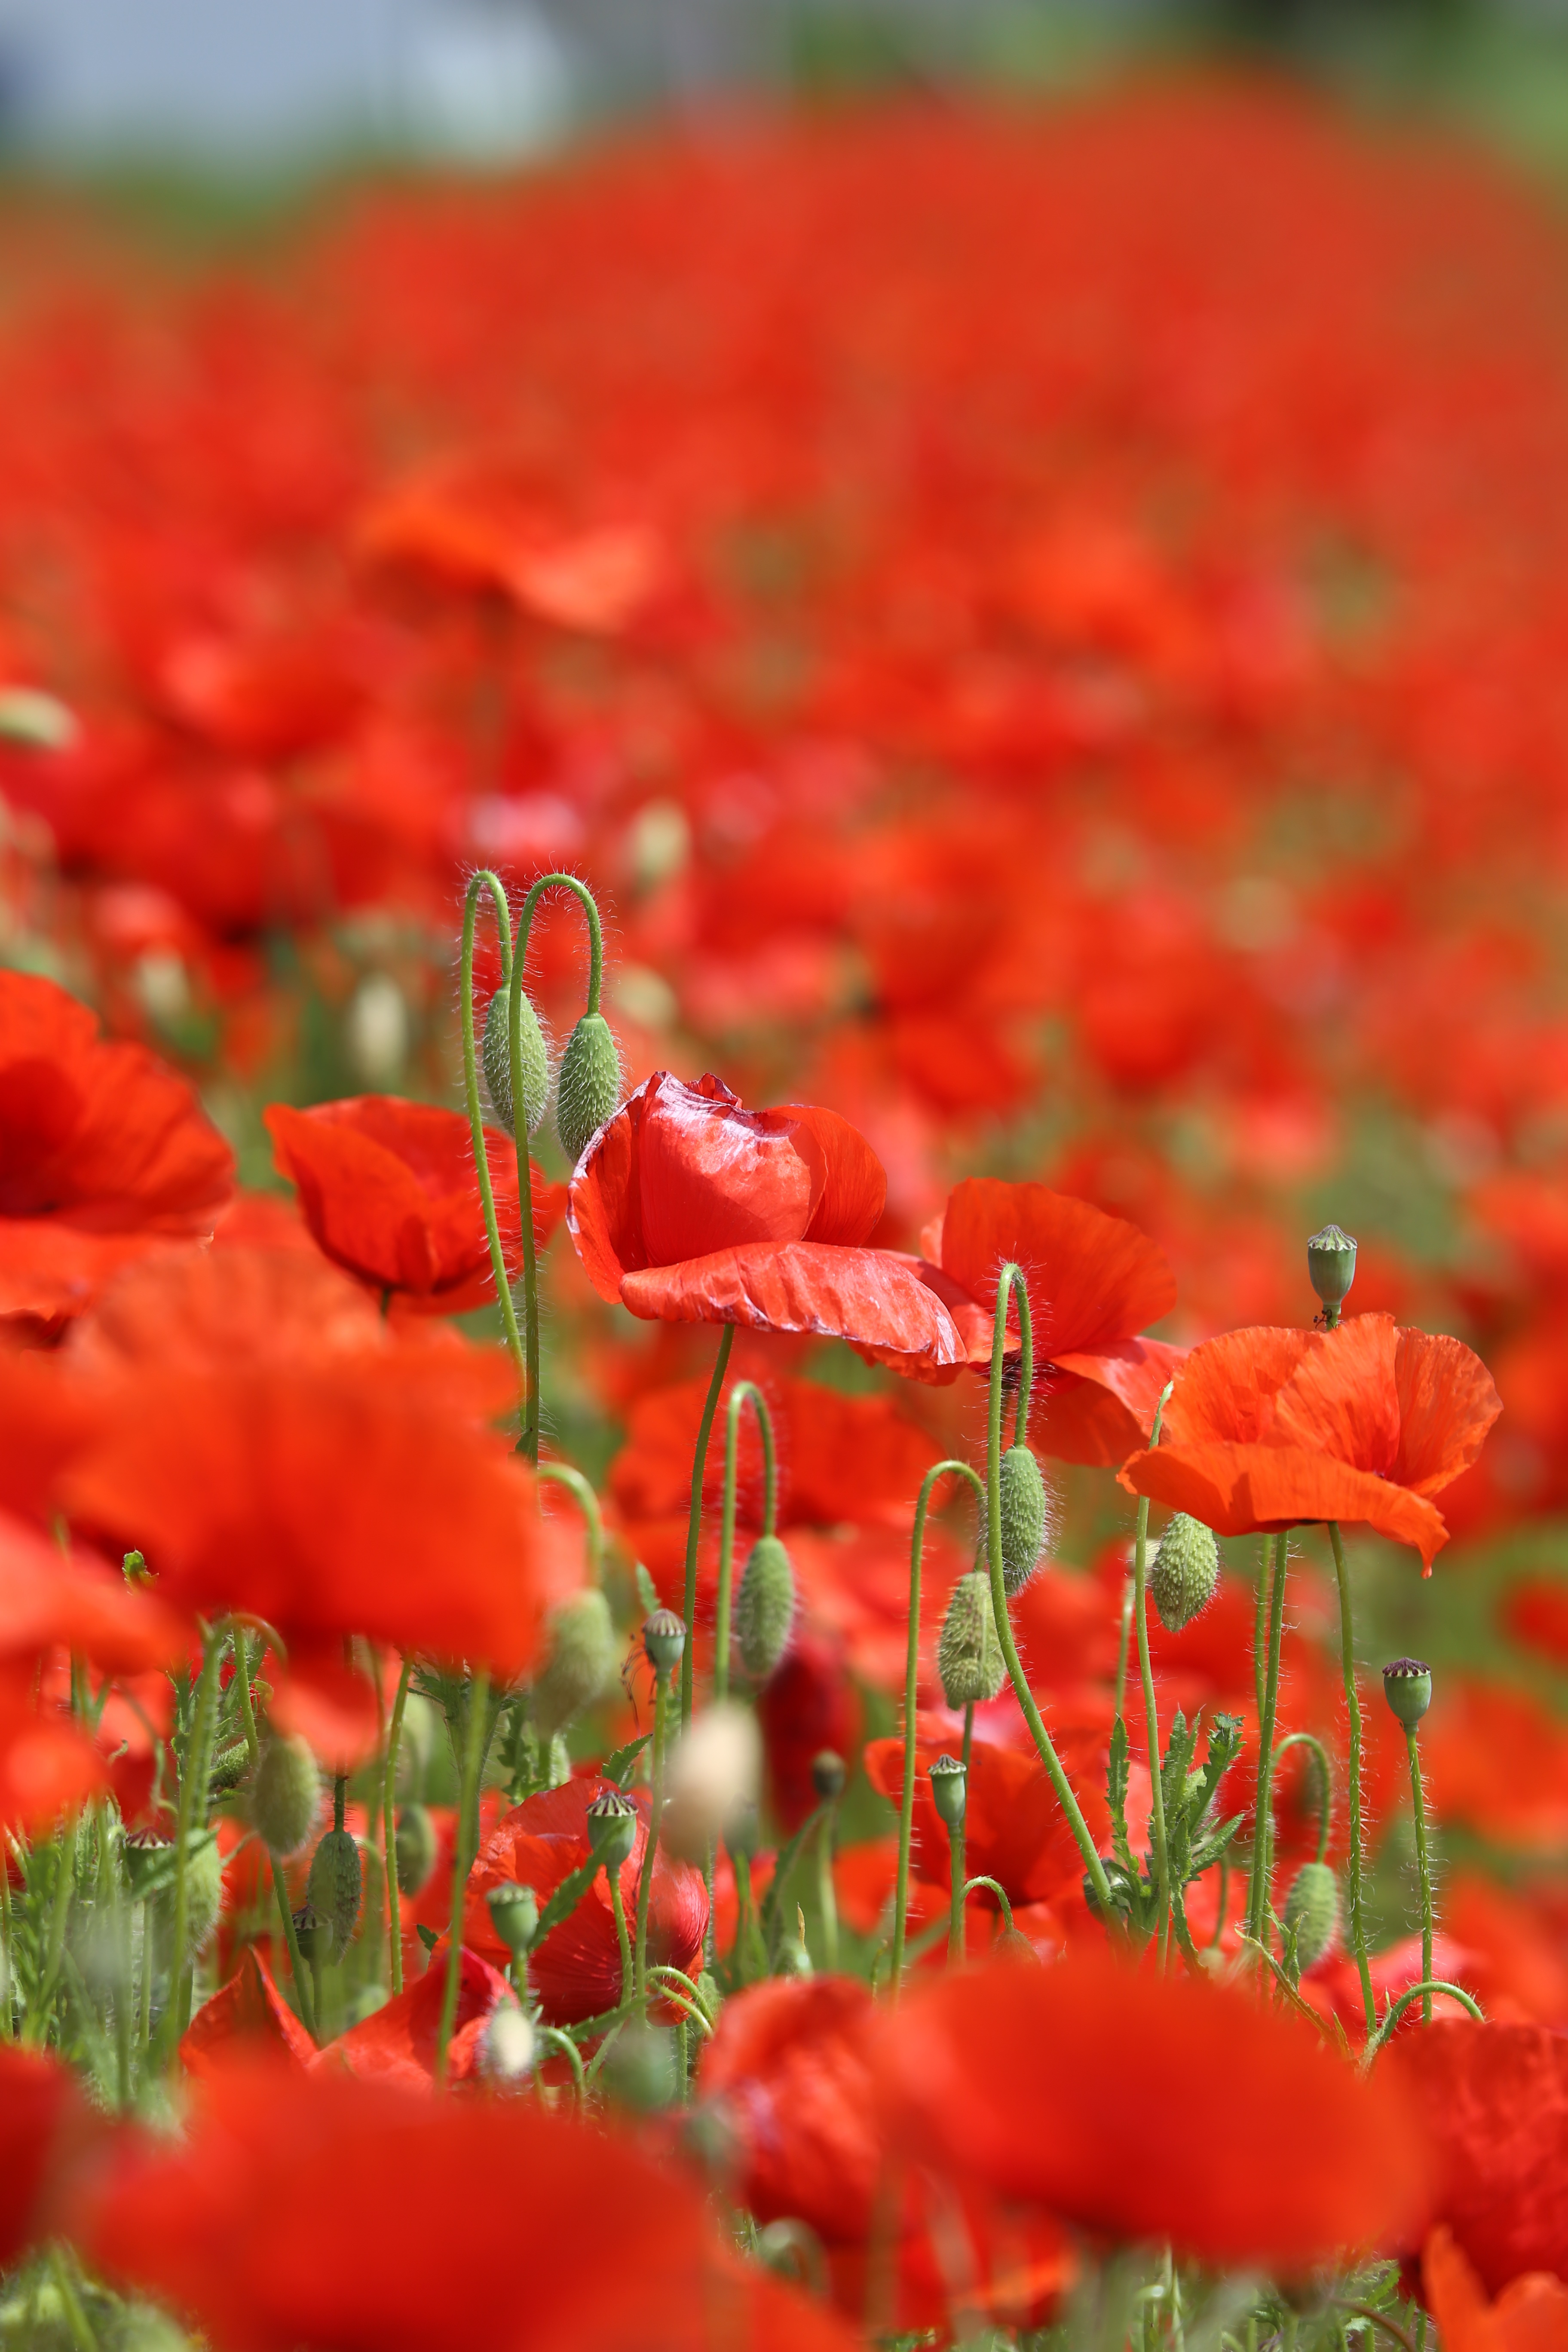
plant, field, leaf, flower, petal, bloom, red, flora, wildflower, flowers, close up, poppy, coquelicot, macro photography, flowering plant, annual plant, land plant, poppy family